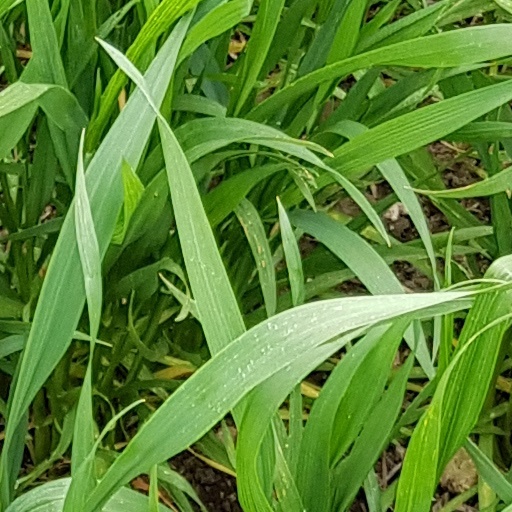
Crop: wheat